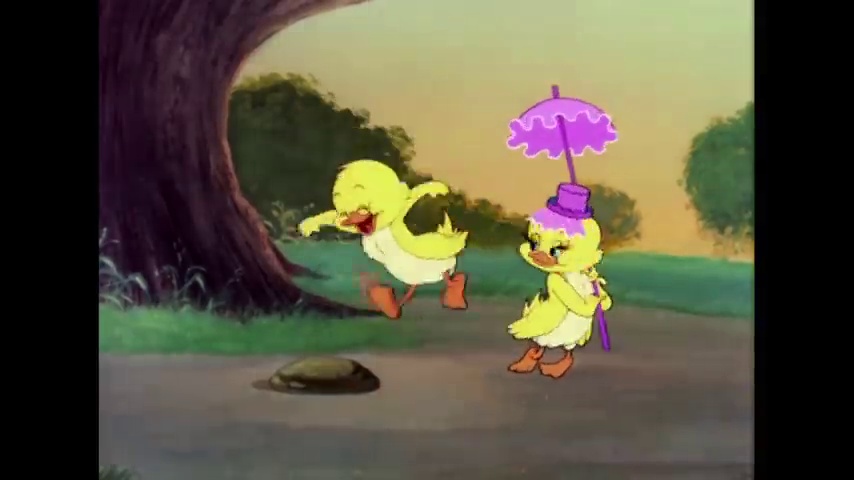
Portrait style: Cartoon Portrait